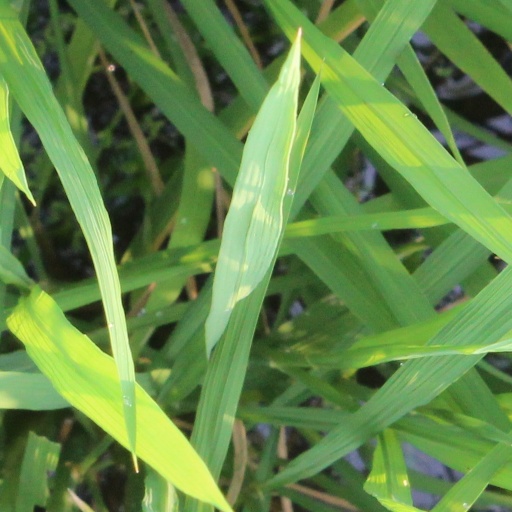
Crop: rice